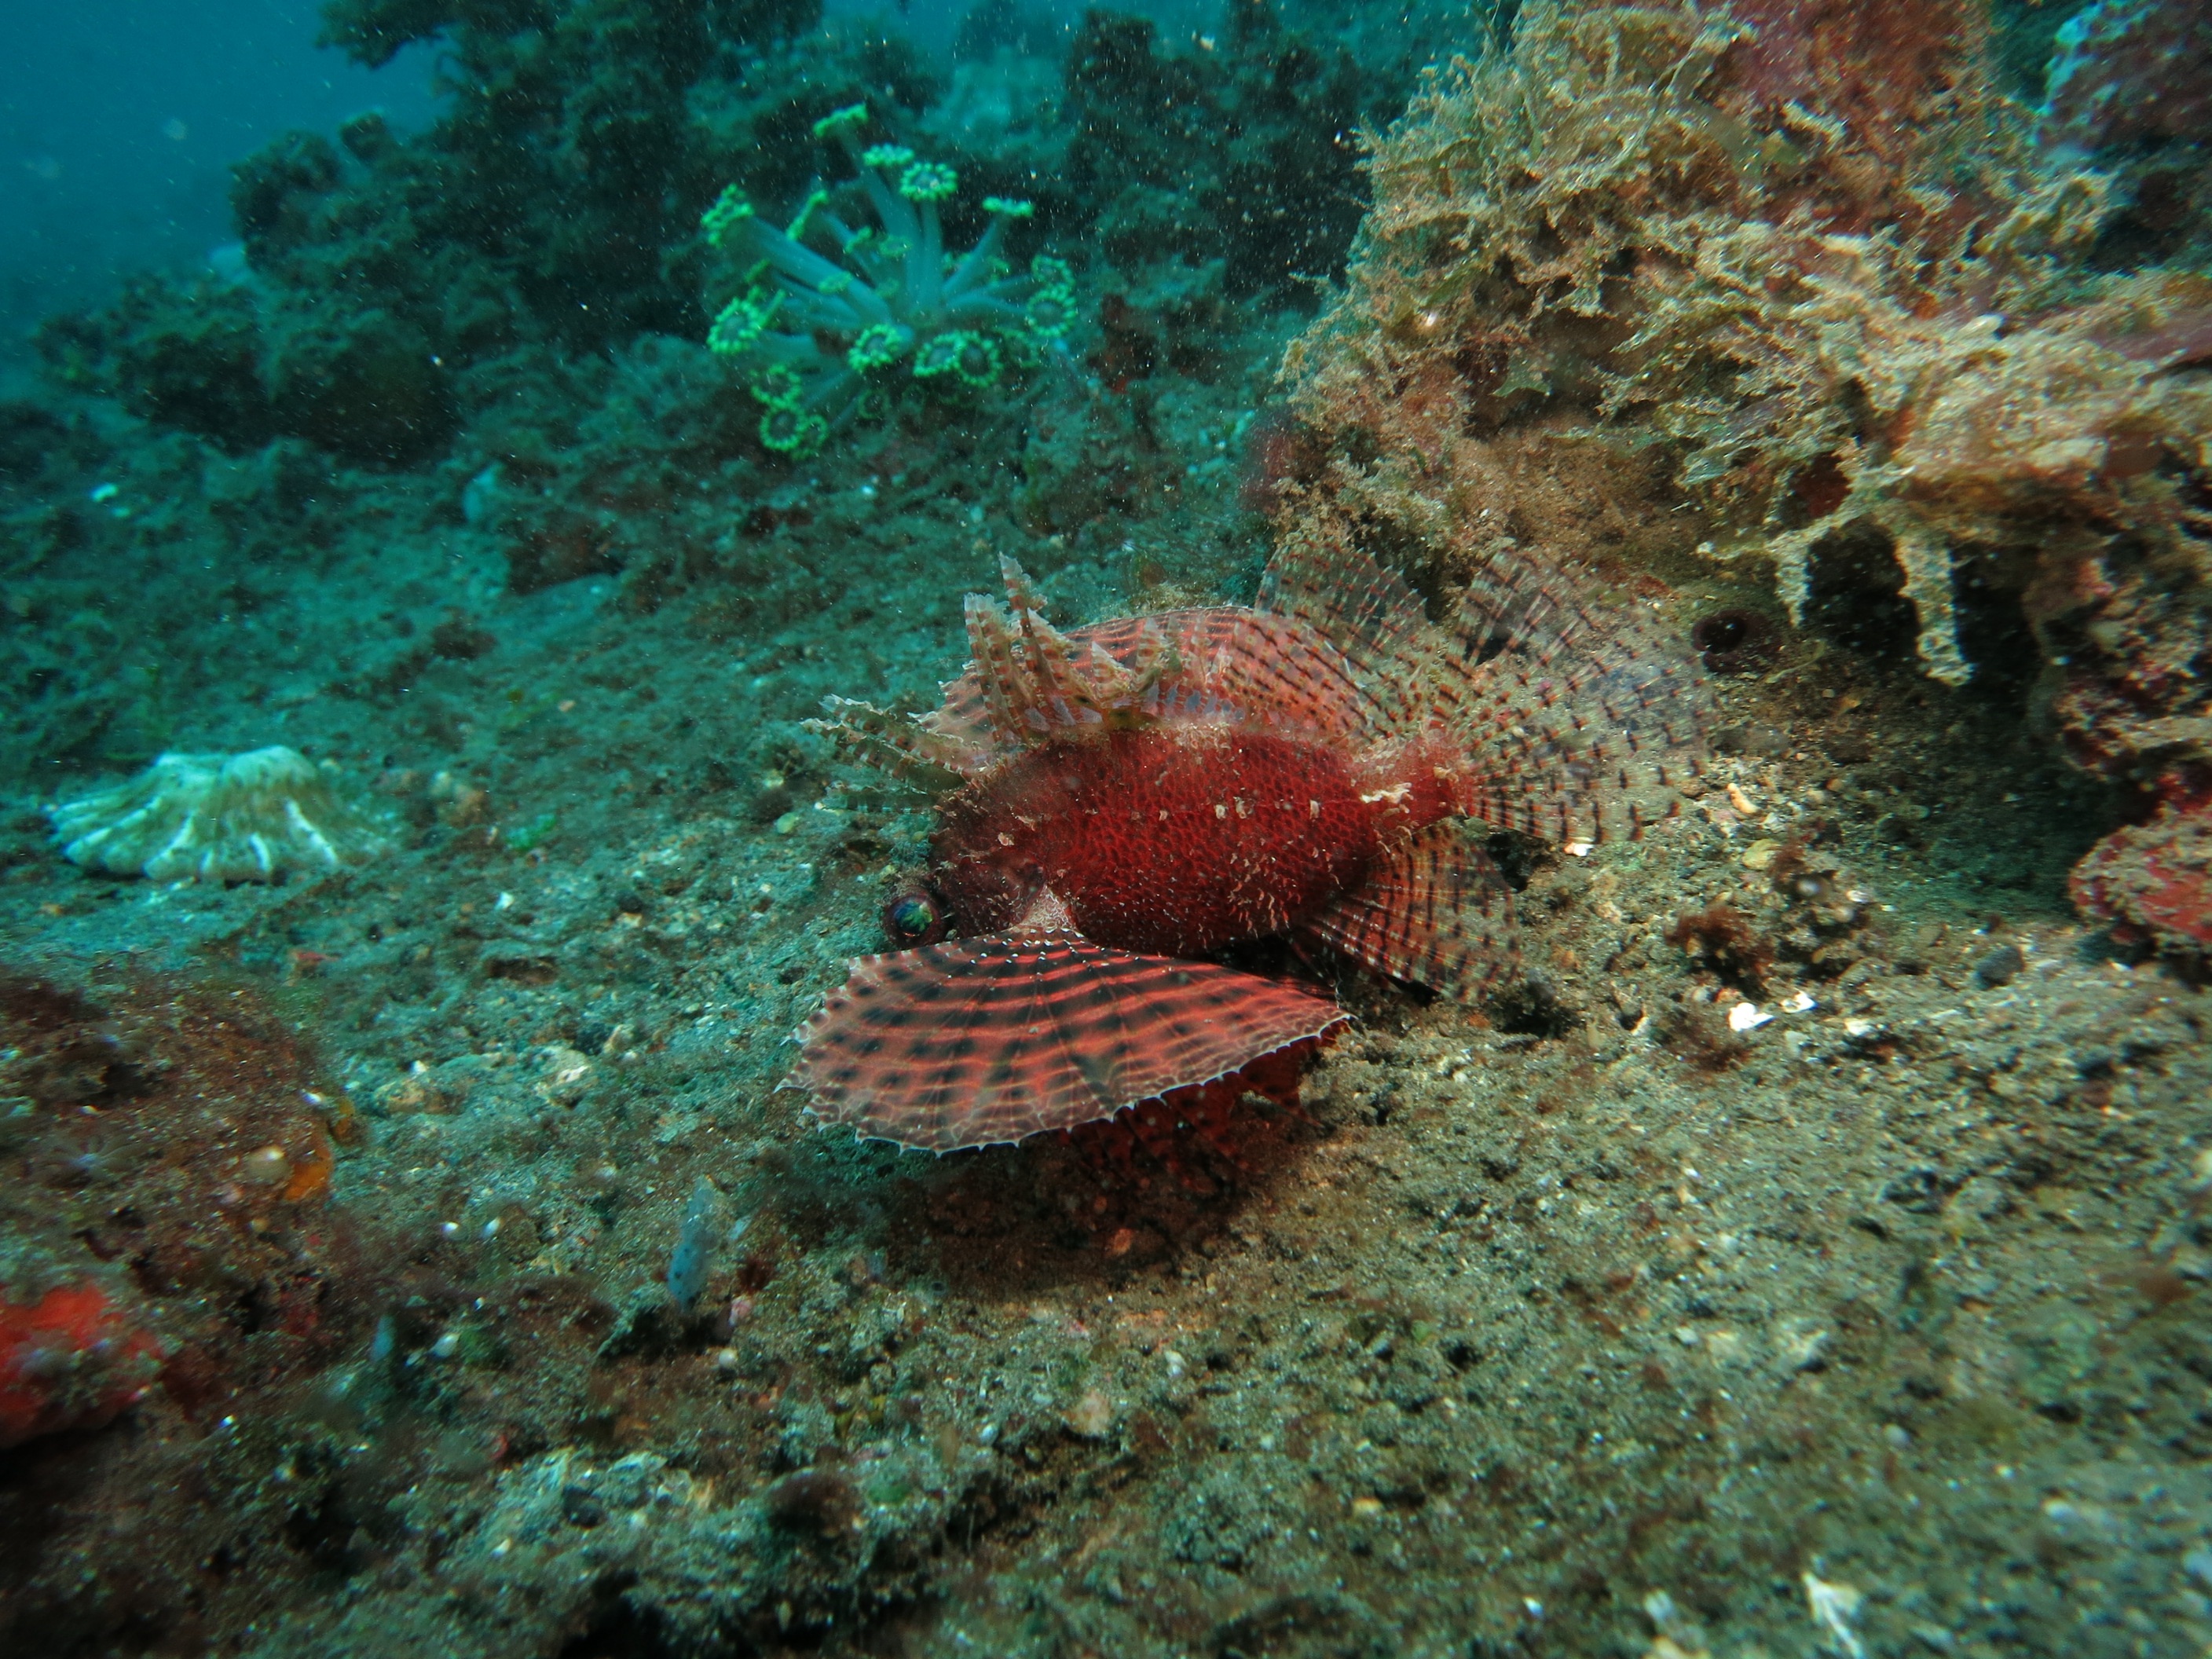
sea, nature, ocean, animal, diving, wildlife, underwater, red, tropical, biology, fish, fauna, lionfish, coral, coral reef, invertebrate, reef, dive, aquarium, marine, exotic, indonesia, habitat, scuba, scorpionfish, dangerous, muck, poisonous, lembeh, marine biology, coral reef fish